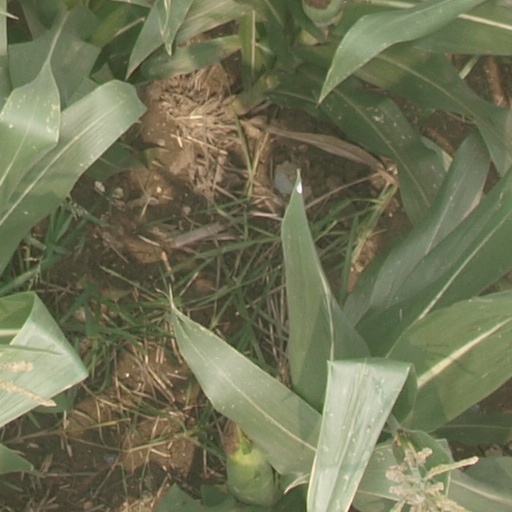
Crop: maize; corn